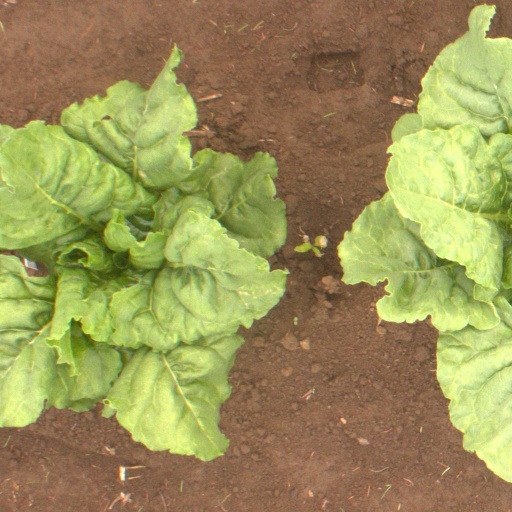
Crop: sugar beet